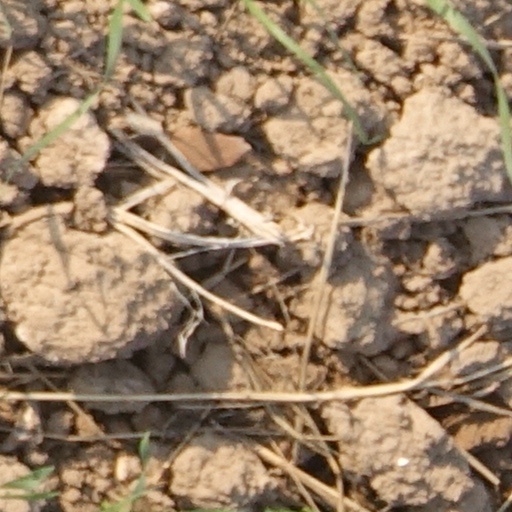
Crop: wheat